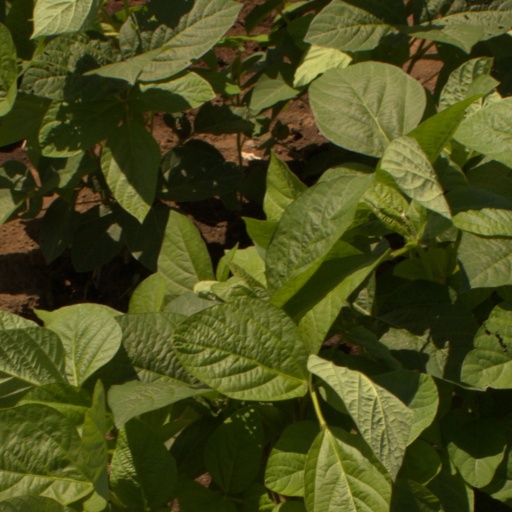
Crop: soybean